Eparchaean Unconformity

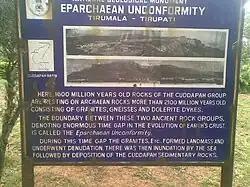
Plaque gives brief details of Eparchaen Unconformity

The Tirupati hills are situated at the foot of a range of hills known by several names, including 'Seshachala', 'Venkatachala' and 'Balaji'. There are four geological units: